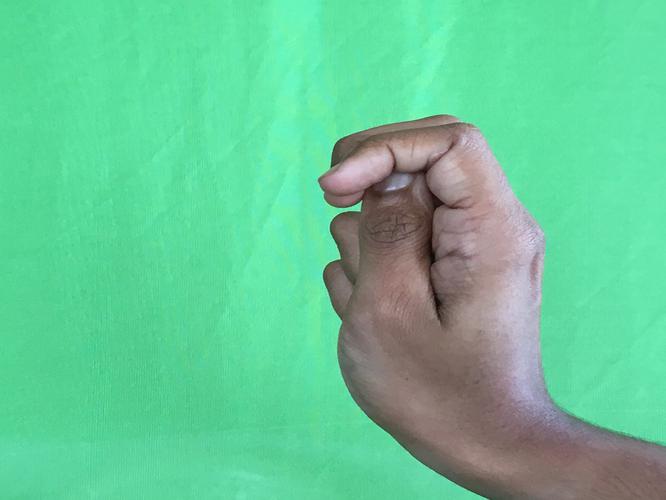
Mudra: Katakamukha_2
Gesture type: single_hand